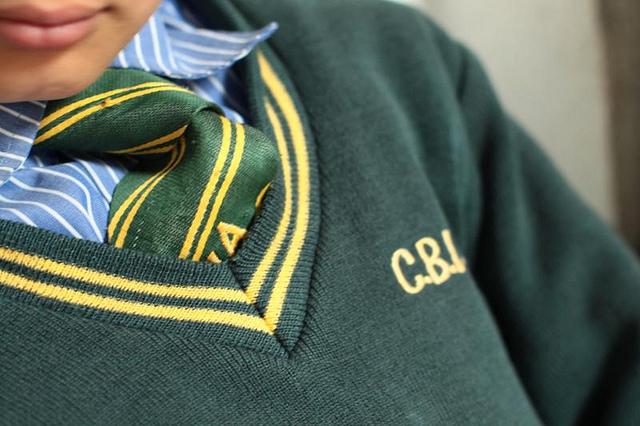
A boy is wearing a green and yellow school sweater.